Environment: lab
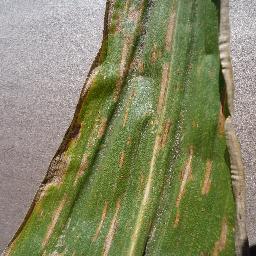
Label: gray_leaf_spot